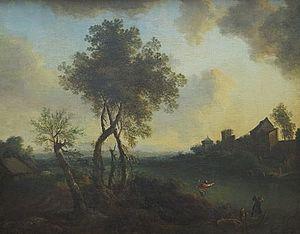
Christian Hilfgott Brand est un peintre allemand né à Francfort-sur-l'Oder en 1695 et mort à Vienne en 1756.